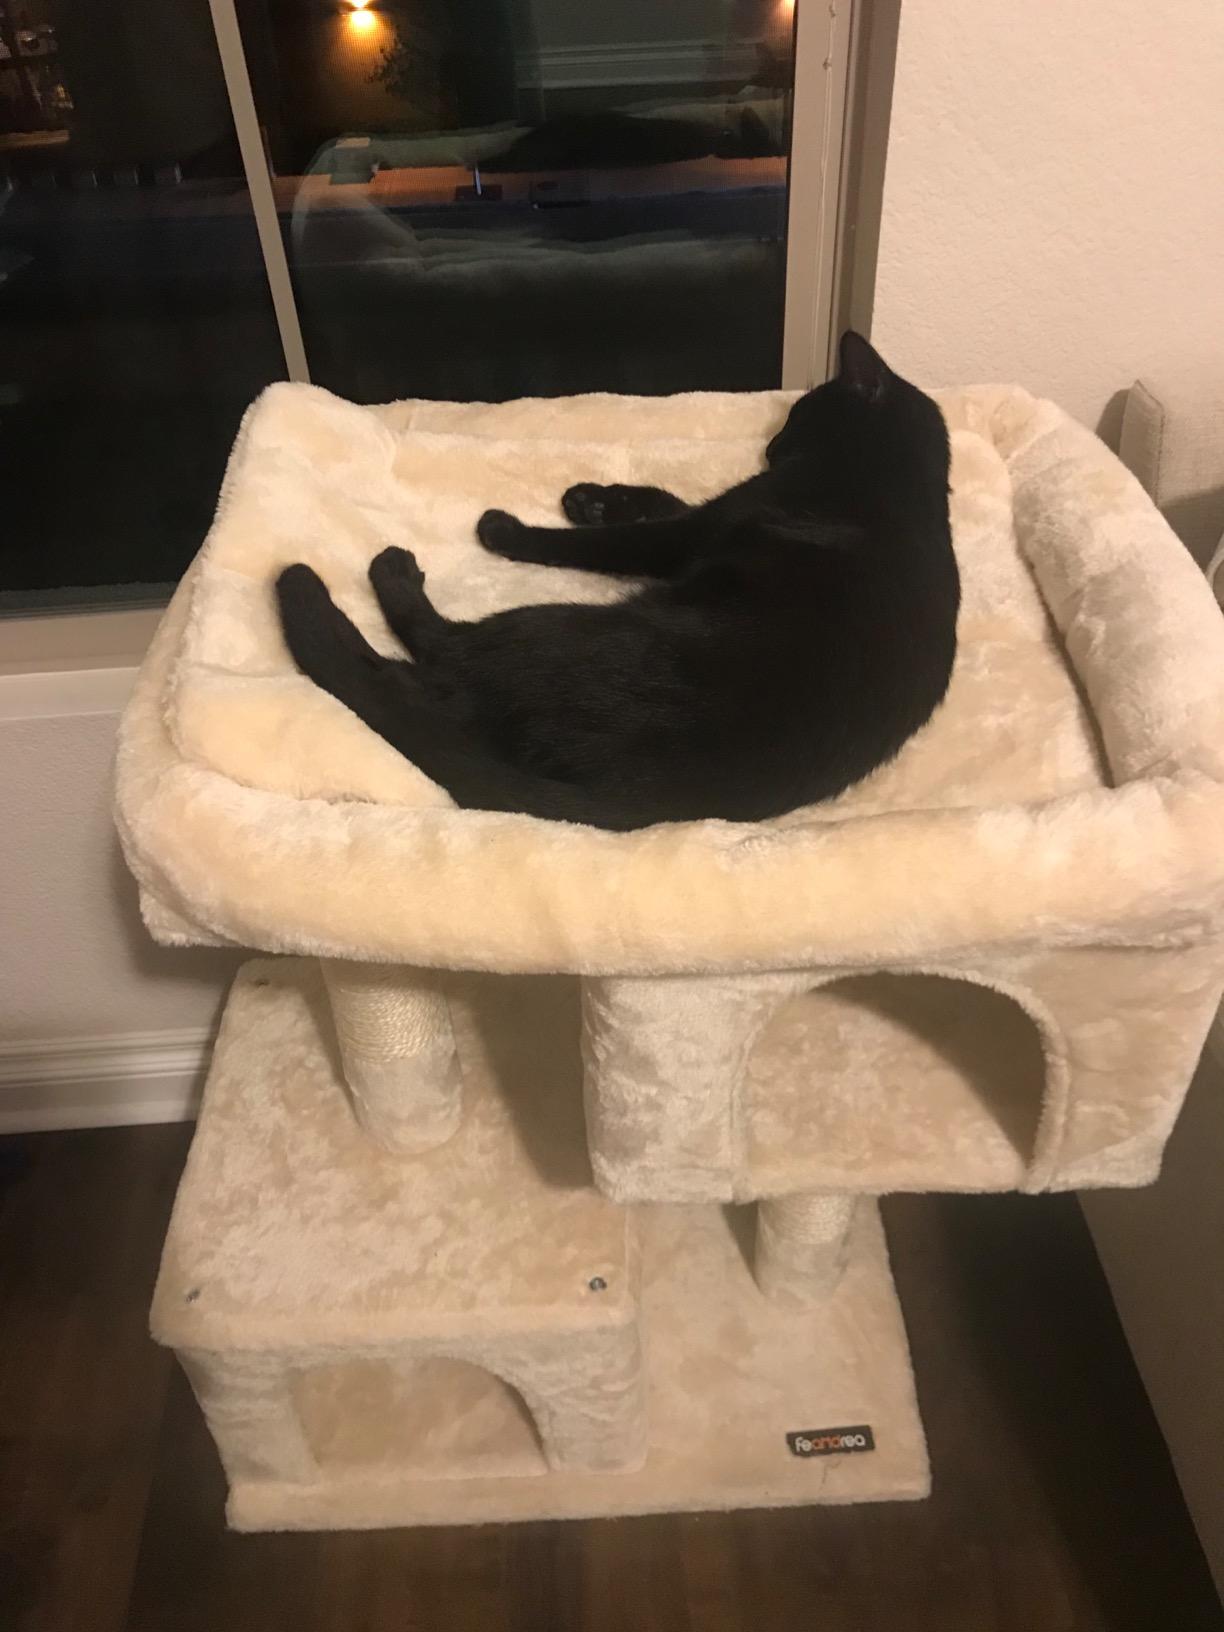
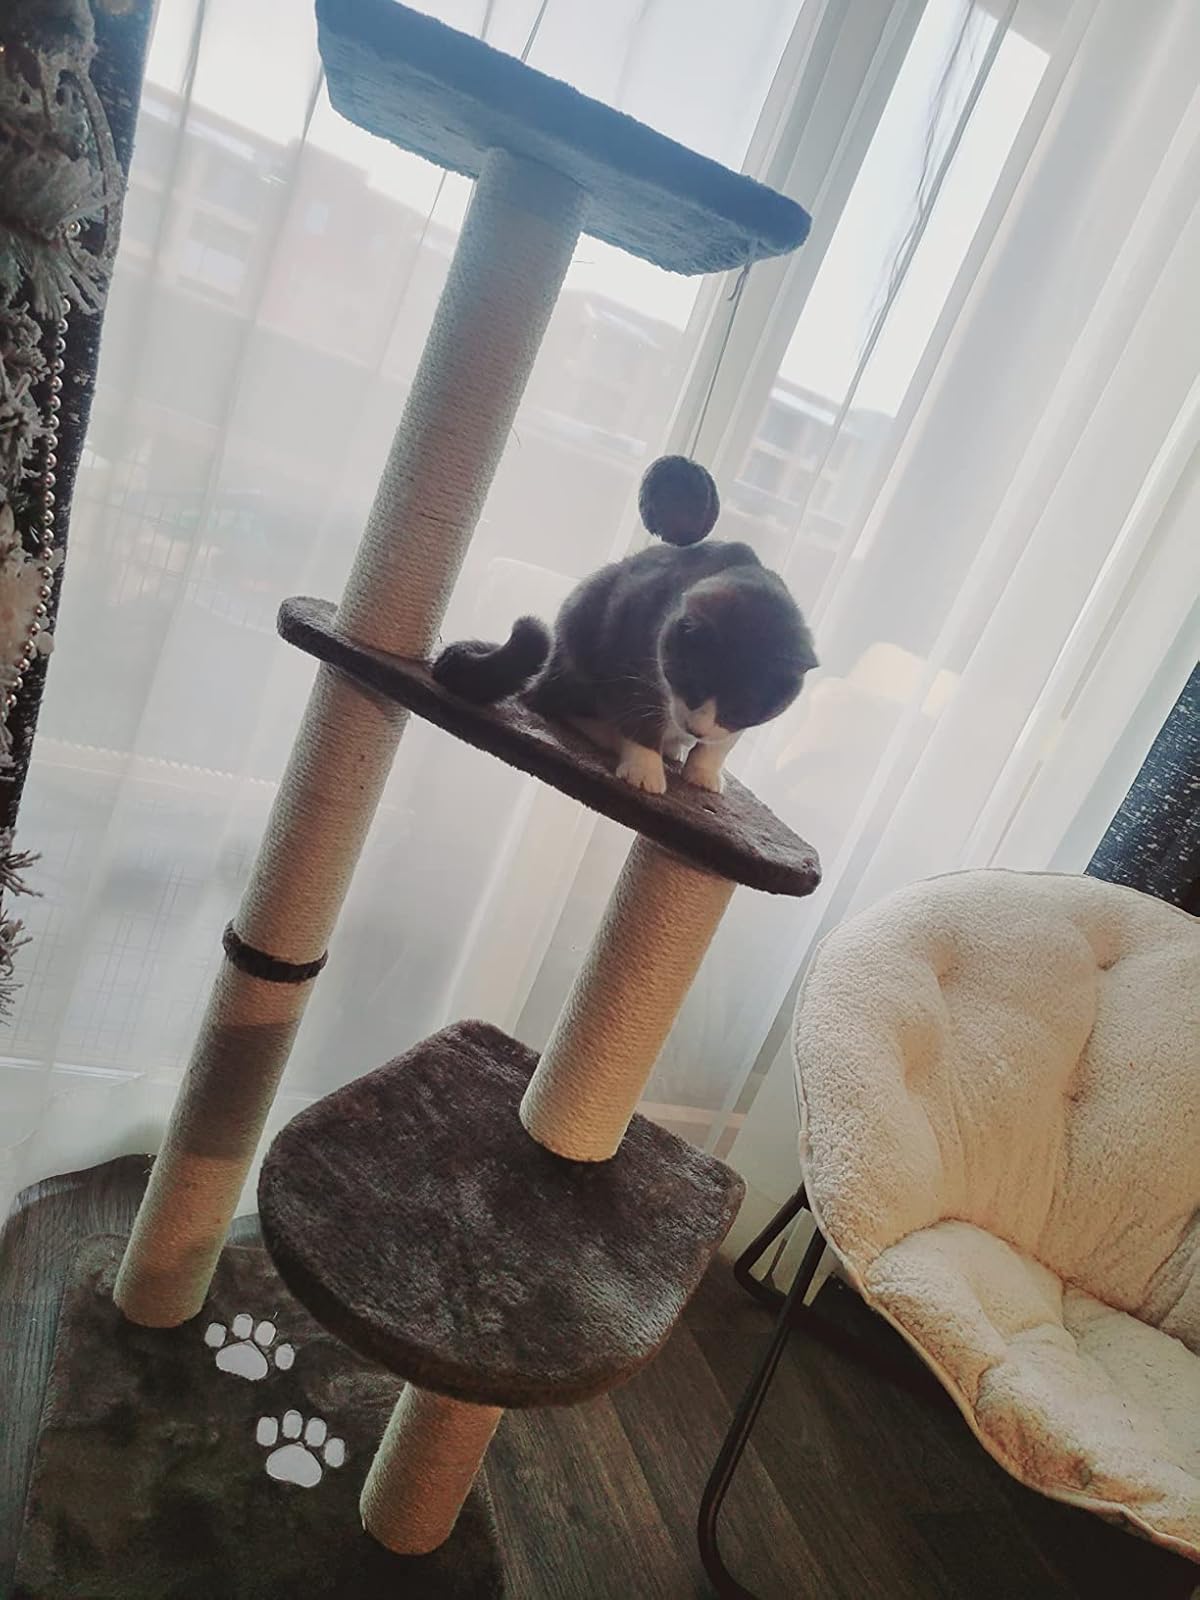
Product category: items_cat tree
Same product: no